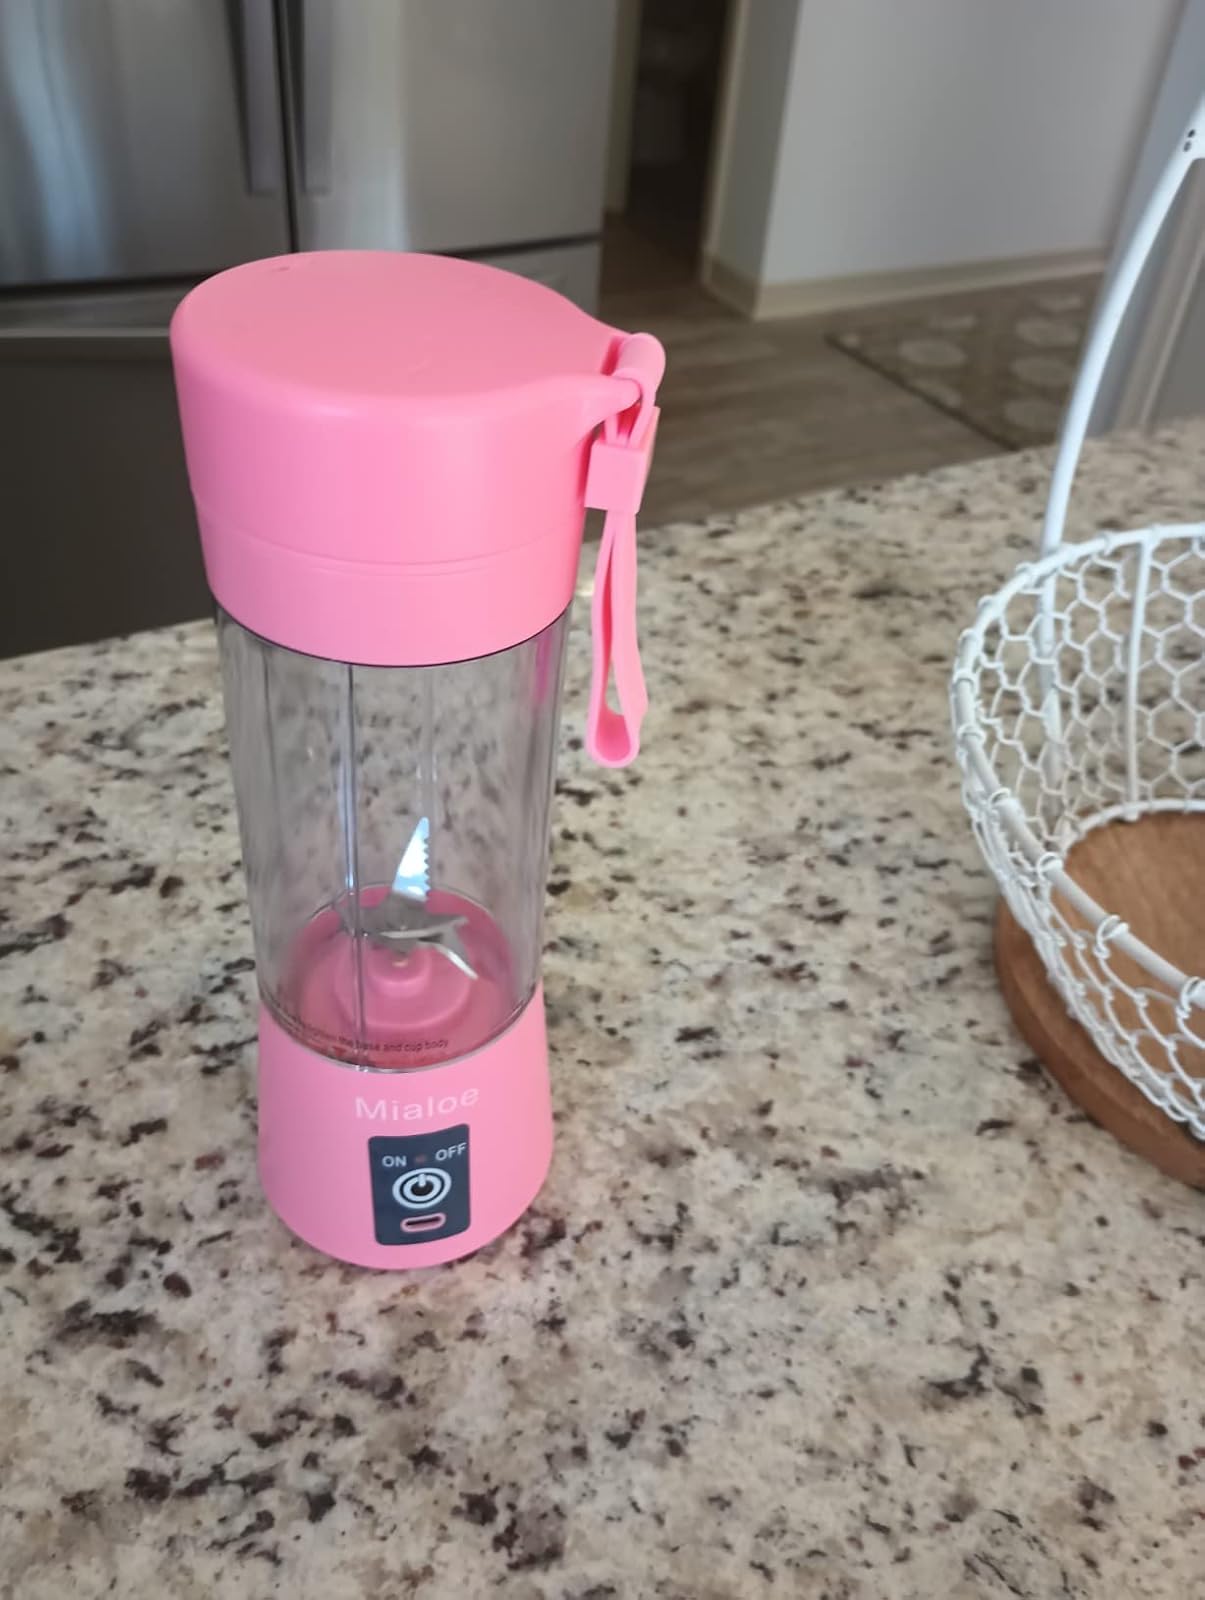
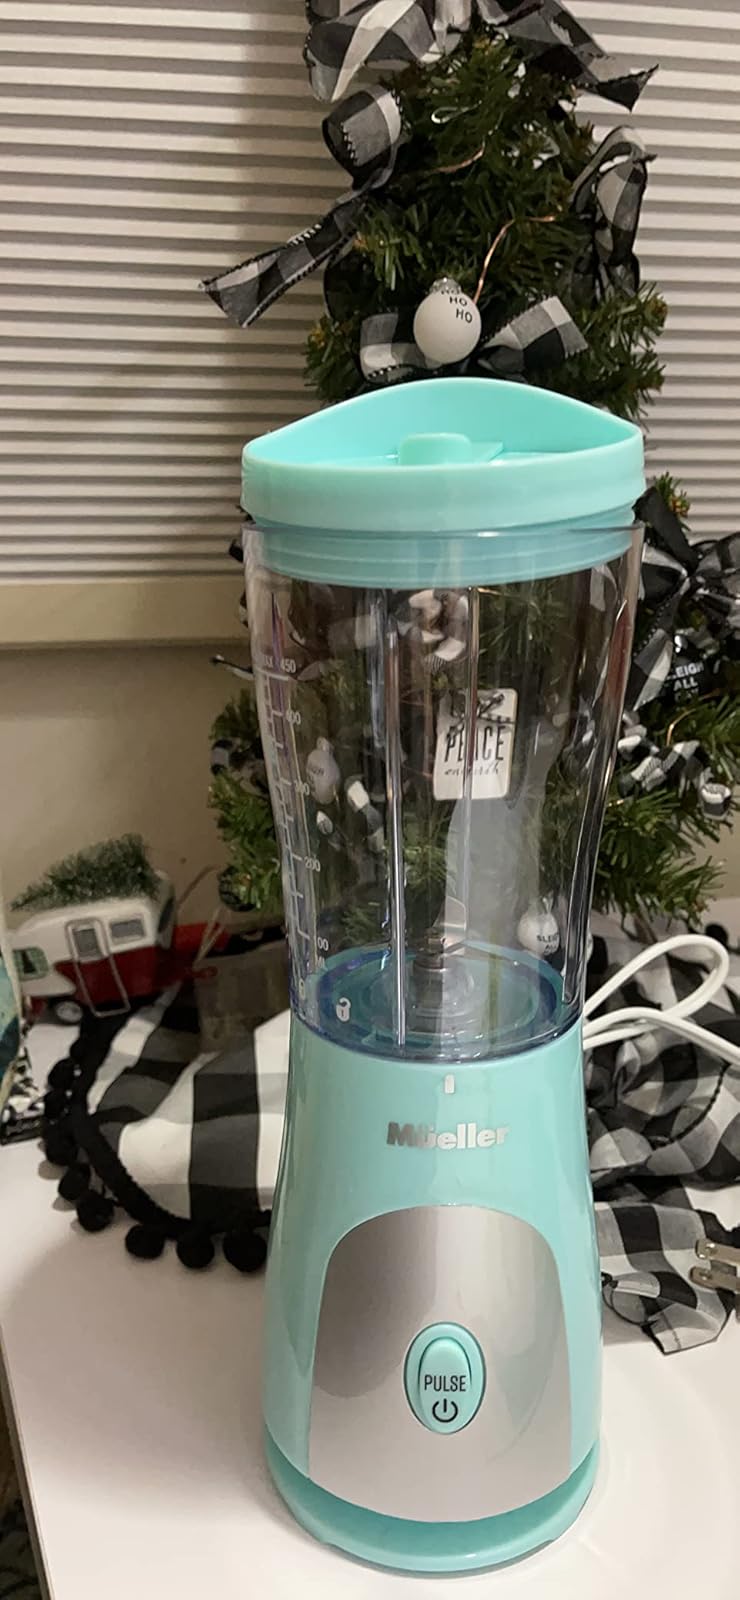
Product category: items_blender
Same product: no